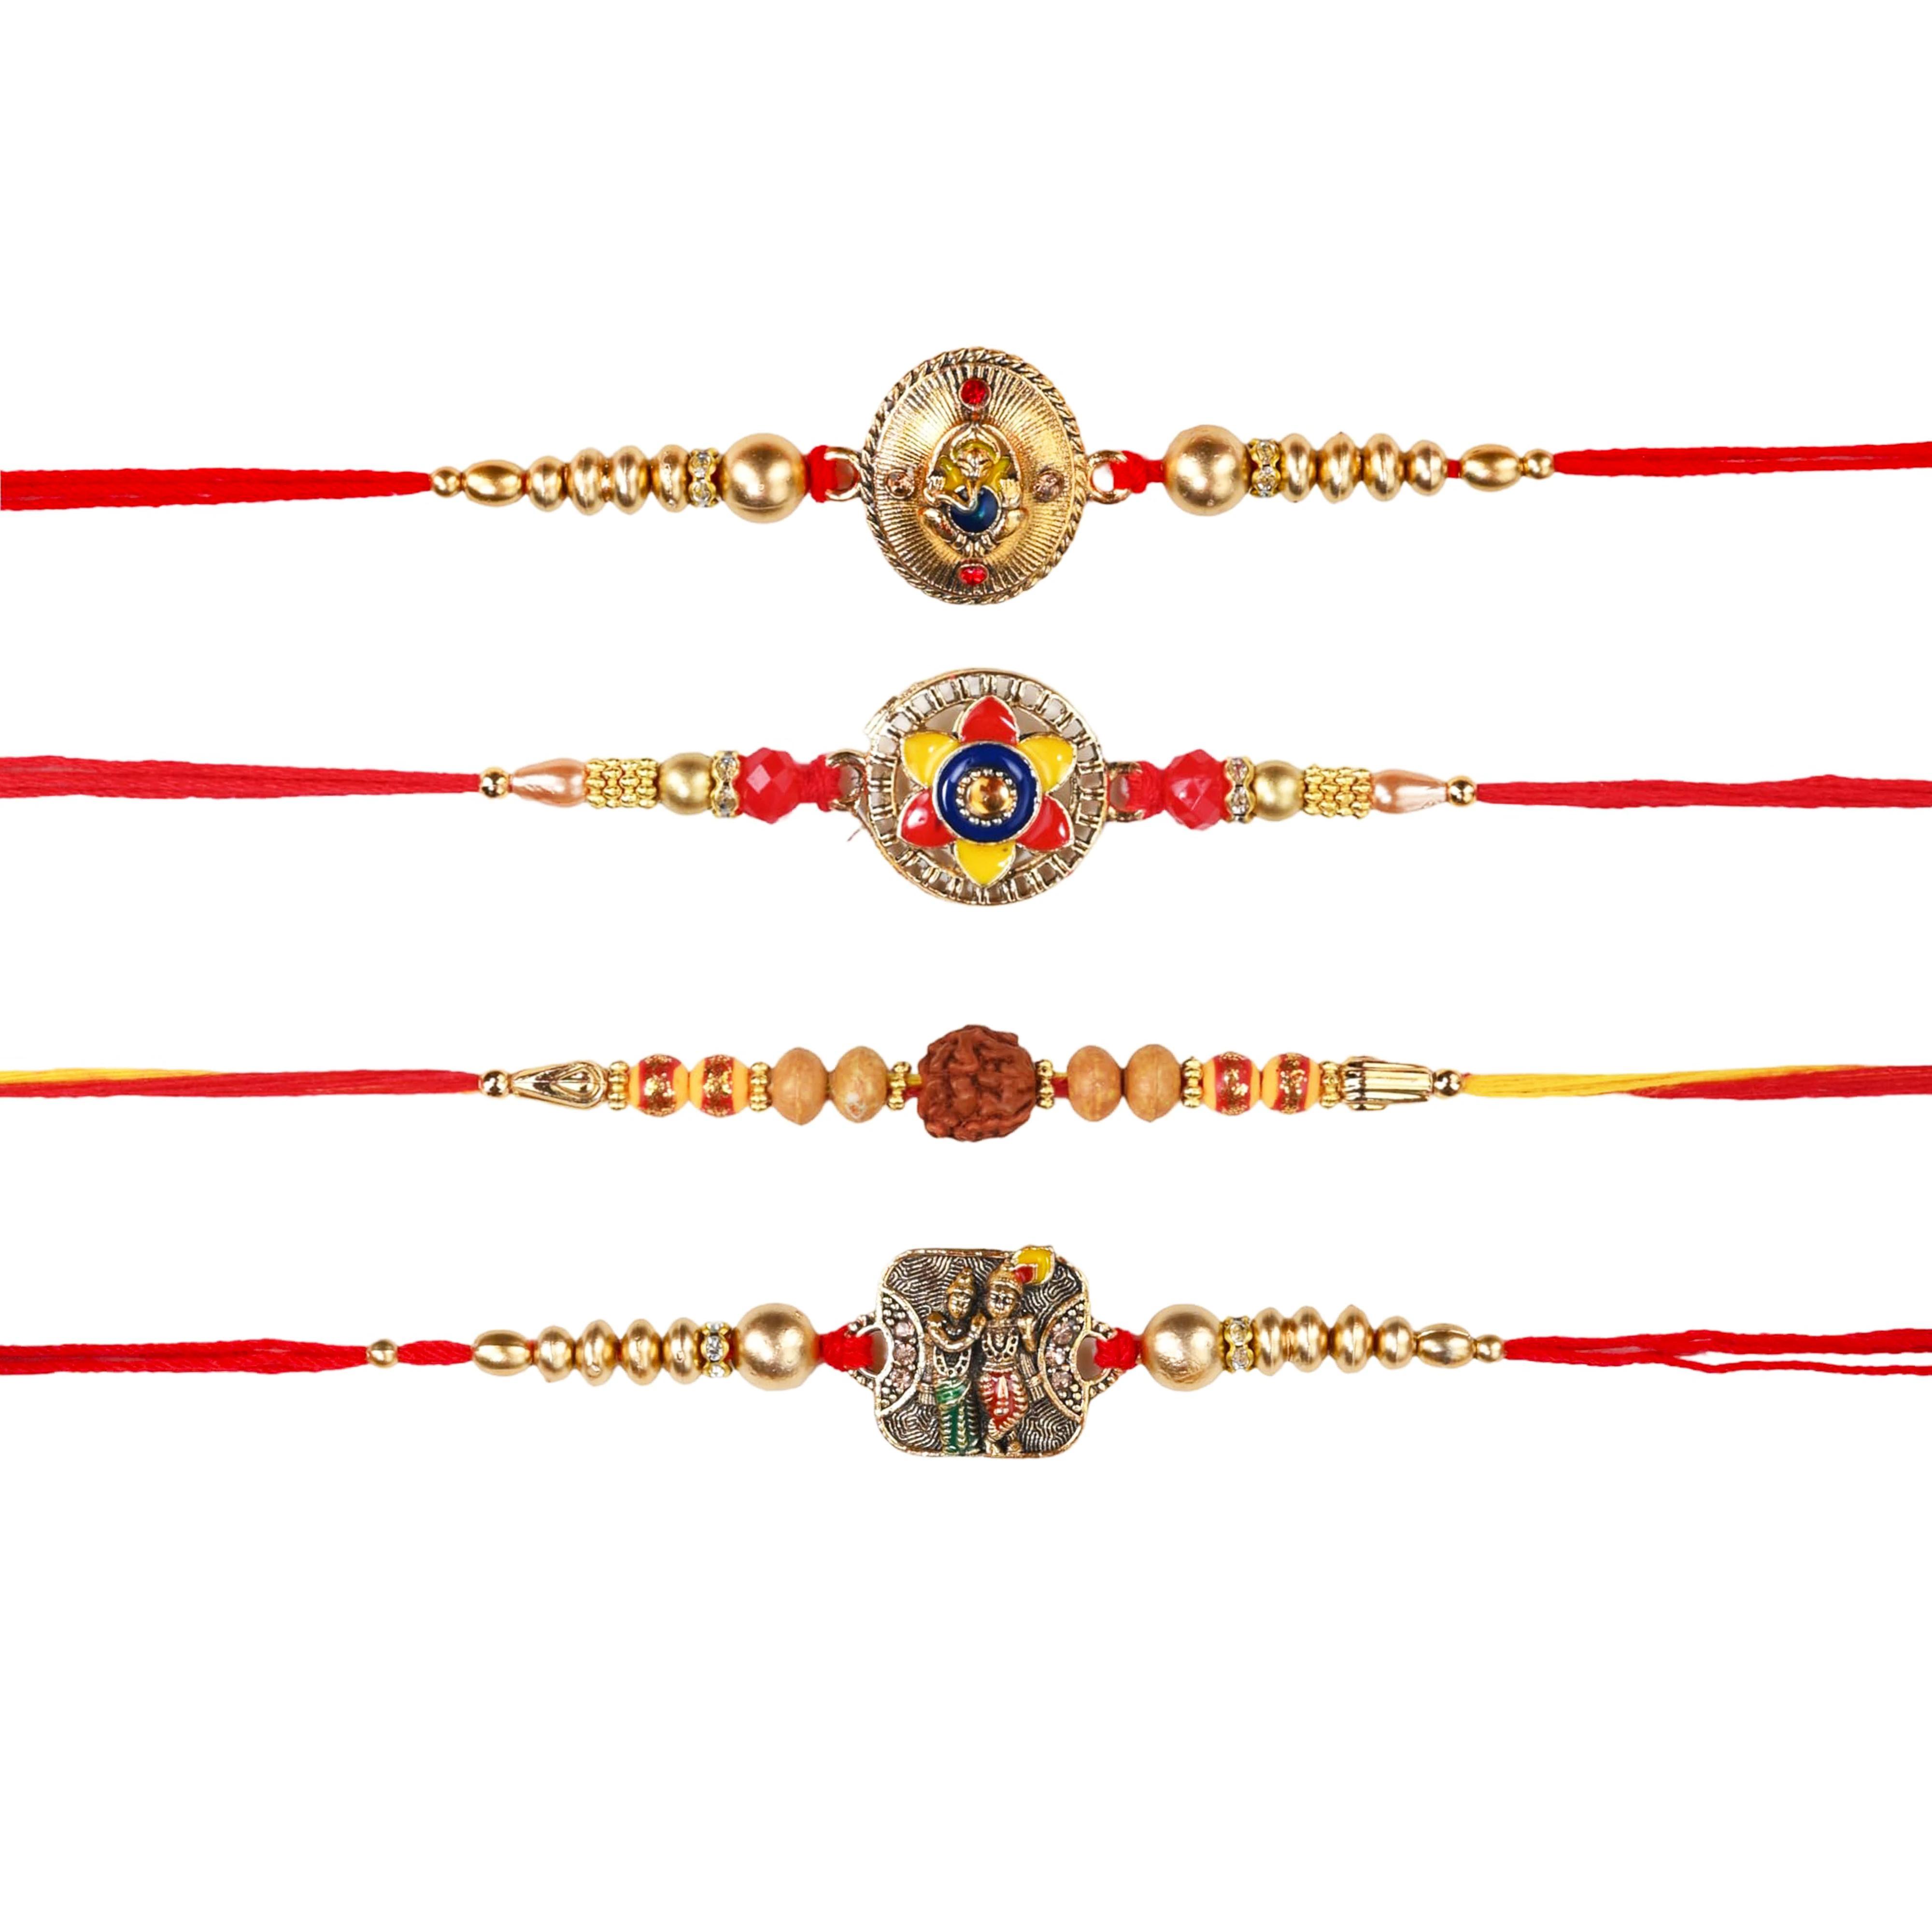
 The Stone Aisle Set of 4 Rudraksh, Ganesha, and Radha-Krishna Rakhis for Raksha Bandhan - Handcrafted Traditional Rakhi with Red Threads and Beads
Type: Rakhis
Brand: The Stone Aisle
Price: Rs. 199
 Set of 4 Rudraksh, Ganesha, and Radha-Krishna Rakhis for Raksha Bandhan - Handcrafted Traditional Rakhi with Red Threads and Beads
Features: Set of 4 Unique Rakhis: This set includes four beautifully designed Rakhis featuring Rudraksh beads, Ganesha motifs, and traditional Dori styles, perfect for celebrating Raksha Bandhan.,Premium Quality Materials: Crafted with high-quality red threads and adorned with durable beads and embellishments, ensuring longevity and comfort.Premium Quality Materials: Crafted with high-quality red threads and adorned with durable beads and embellis,Intricate Handcrafted Details: Each Rakhi showcases intricate designs, with divine motifs and traditional elements, reflecting rich cultural craftsmanship.,Perfect for Raksha Bandhan: Ideal for sisters to tie on their brothers' wrists, symbolizing the sacred bond of protection, love, and blessings during Raksha Bandhan.,Gift-Ready Packaging: Comes beautifully packaged, ready to be gifted, making it an excellent choice for celebrating Raksha Bandhan.